Symphony in F minor (Bruckner)

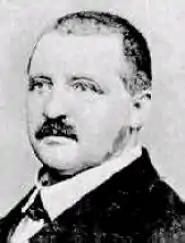
A portrait of Anton Bruckner,

At the end of his study period in form and orchestration by Otto Kitzler, Anton Bruckner made on 7 January 1863 sketches for a Symphony in D minor, WAB add 244.Bruckner did not go on with this project, but composed later in the same year (between 15 February and 26 May) the Symphony in F minor, WAB 99.